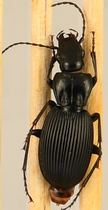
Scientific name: Pterostichus lachrymosus
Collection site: Mountain Lake Biological Station NEON (MLBS), plot MLBS_008